Mary Alden

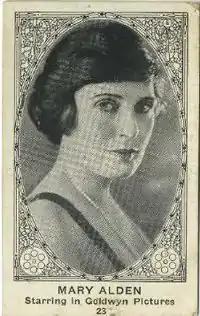
Movie card distributed in 1922 to promote Goldwyn Pictures

Alden was a prolific motion picture actress throughout the 1920s and into the early 1930s. A sampling of movies in which she had roles are "The Plastic Age" (1925), "The Joy Girl" (1927), "Ladies of the Mob" (1928), and "Port of Dreams" (1929). The final films she received screen credit for are "Hell's House", "Rasputin and the Empress", and "Strange Interlude", each from 1932.